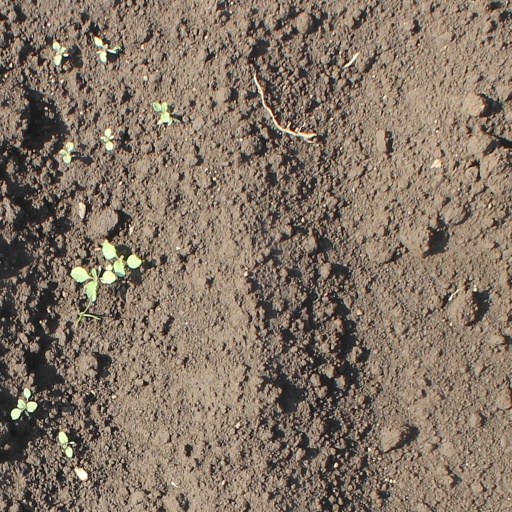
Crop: soybean